Luke–Acts

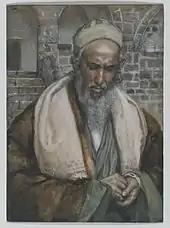
Luke the Evangelist, painted by James Tissot

Both the books of Luke and Acts are narratives written to a man named Theophilus. The book of Acts starts out with: "The former treatise have I made", probably referring to the Gospel of Luke. The view that they were written by the same person is virtually unanimous among scholars. Luke–Acts has sometimes been presented as a single book in published Bibles or New Testaments, for example, in "The Original New Testament" (1985) and "The Books of the Bible" (2007).